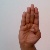
The image shows a hand gesture representing the letter 'B' in Indian Sign Language.